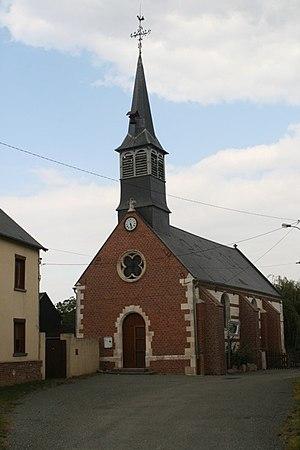
Edifice du 18ème siècle. Clocher en ardoises très effilé du 19ème- Décor peint néogothique. Le Maître autel constitue un très bel ensemble d'époque Louis XVI. Retable du 18ème siècle magnifiquement restauré